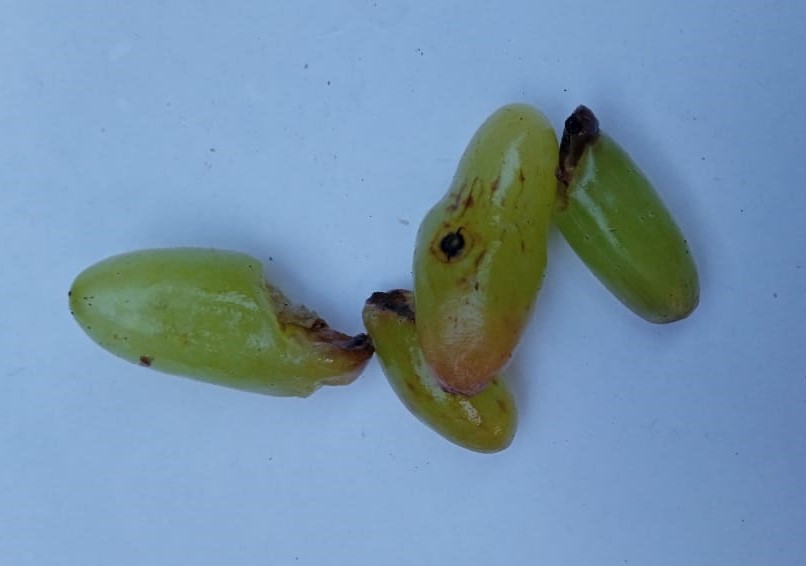
Fruit: grape
Condition: rotten